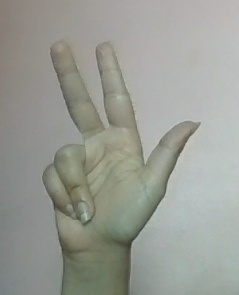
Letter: al